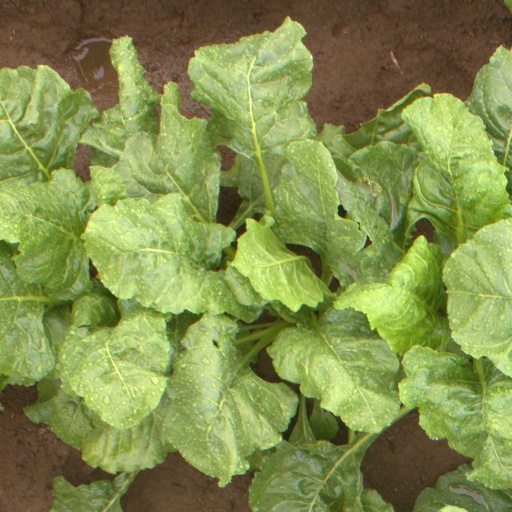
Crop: sugar beet